Balsdean

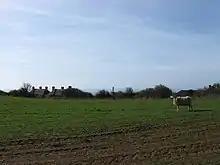
Balsdean

Balsdean is a deserted hamlet in a remote downland valley east of Brighton, East Sussex, England, on record since about 1100. It was formerly a chapelry of the parish of Rottingdean, and its territory touched that of the mother parish only at a single point. Despite its remoteness, it falls within the boundaries of the city of Brighton and Hove.